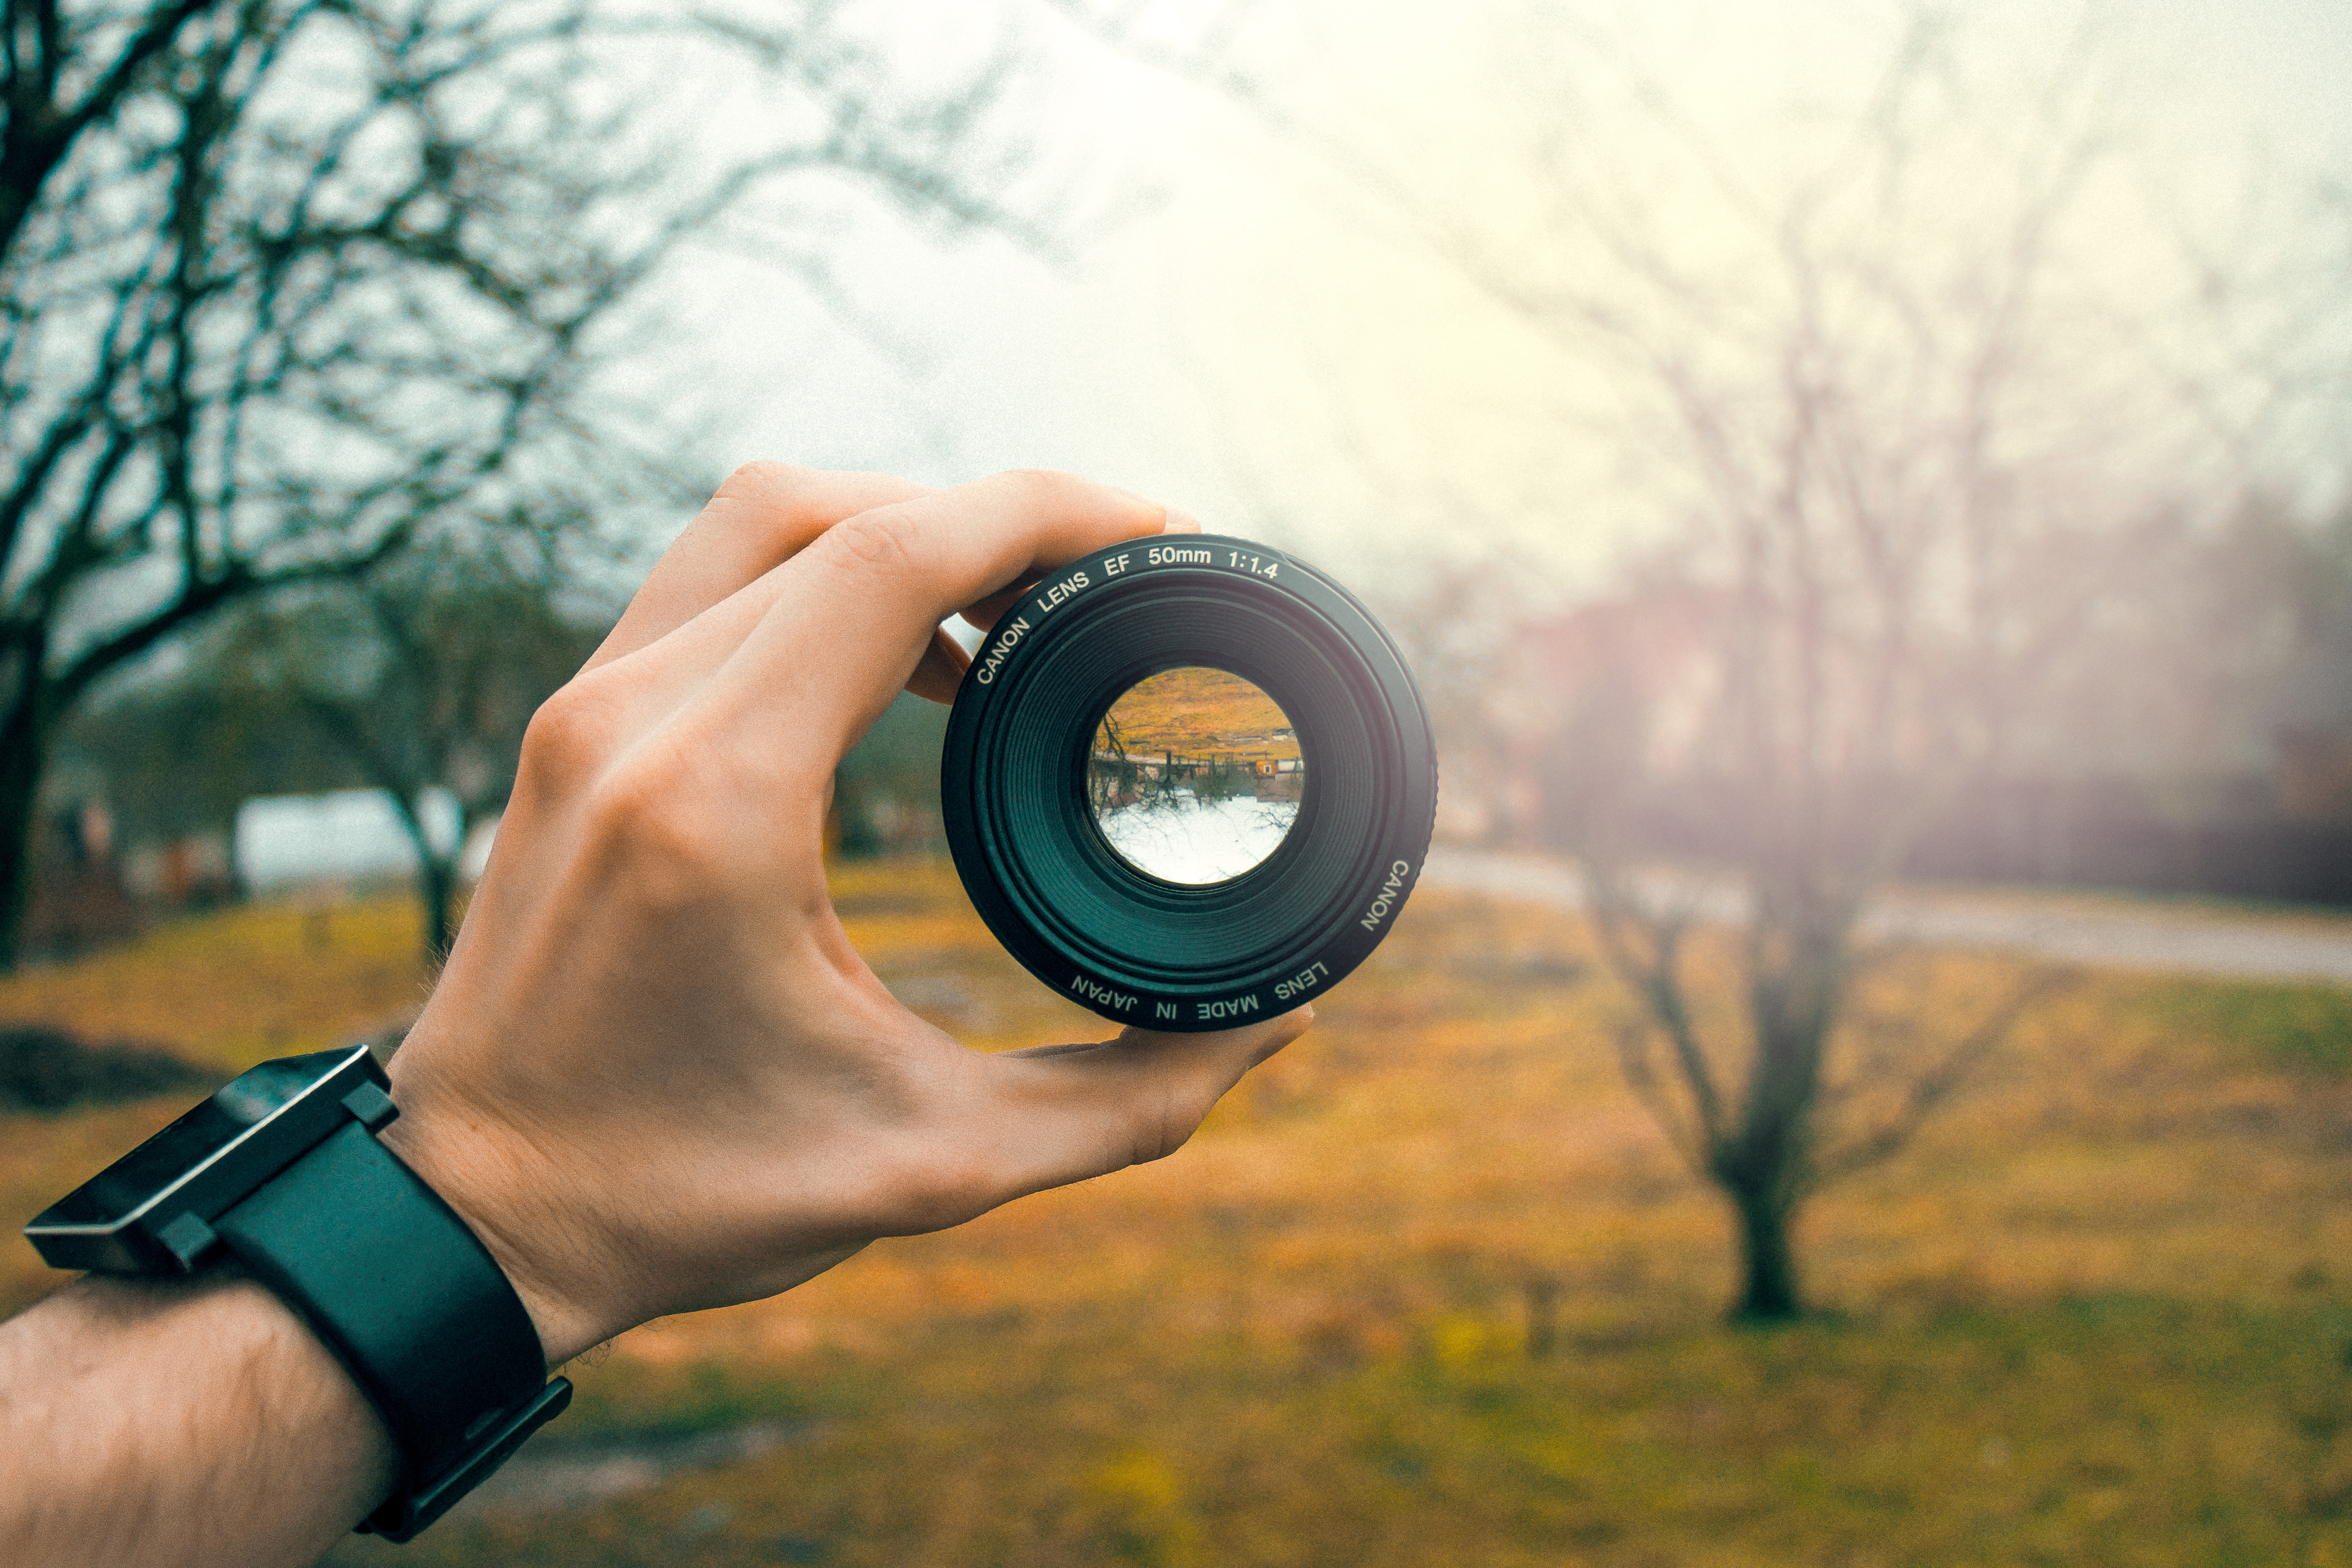
pov, hand, lens, canon, 50mm, mirror, glass, upside down, aperture, wide, minimal, free photos, royalty free, focus, focal length, portrait, full frame, dslr, optics, eye, iris, outdoor, nature, equipment, technology, holding, design, color, camera lens, photographer, photography, camera, single lens reflex camera, close up, sky, cameras optics, grass, macro photography, digital slr, reflex camera, fisheye lens